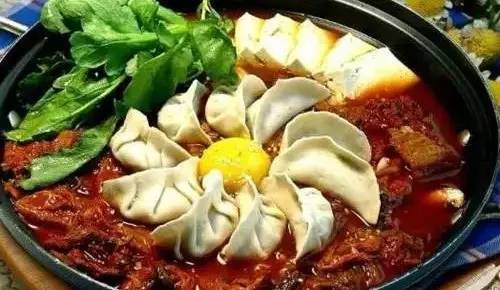
Label: trash